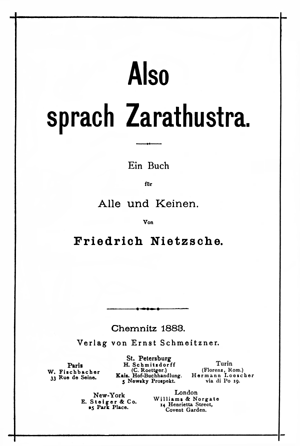
Zoroastre, Zarathushtra ou Zarathoustra est un « prophète », fondateur du zoroastrisme. Il est difficile, étant donné l'époque et l'importance du personnage, sources de nombreuses affabulations, de donner des dates et des lieux précis à son sujet. Il serait né dans le Nord ou l'Est de l'actuel Iran. Traditionnellement, l'histoire de sa vie est présentée comme se déroulant entre les VIIᵉ et VIᵉ siècles av. J.-C. mais de nouvelles études tendent aujourd'hui à repousser cette estimation pour finalement situer sa vie entre les XVᵉ et XIᵉ siècles av. J.-C.